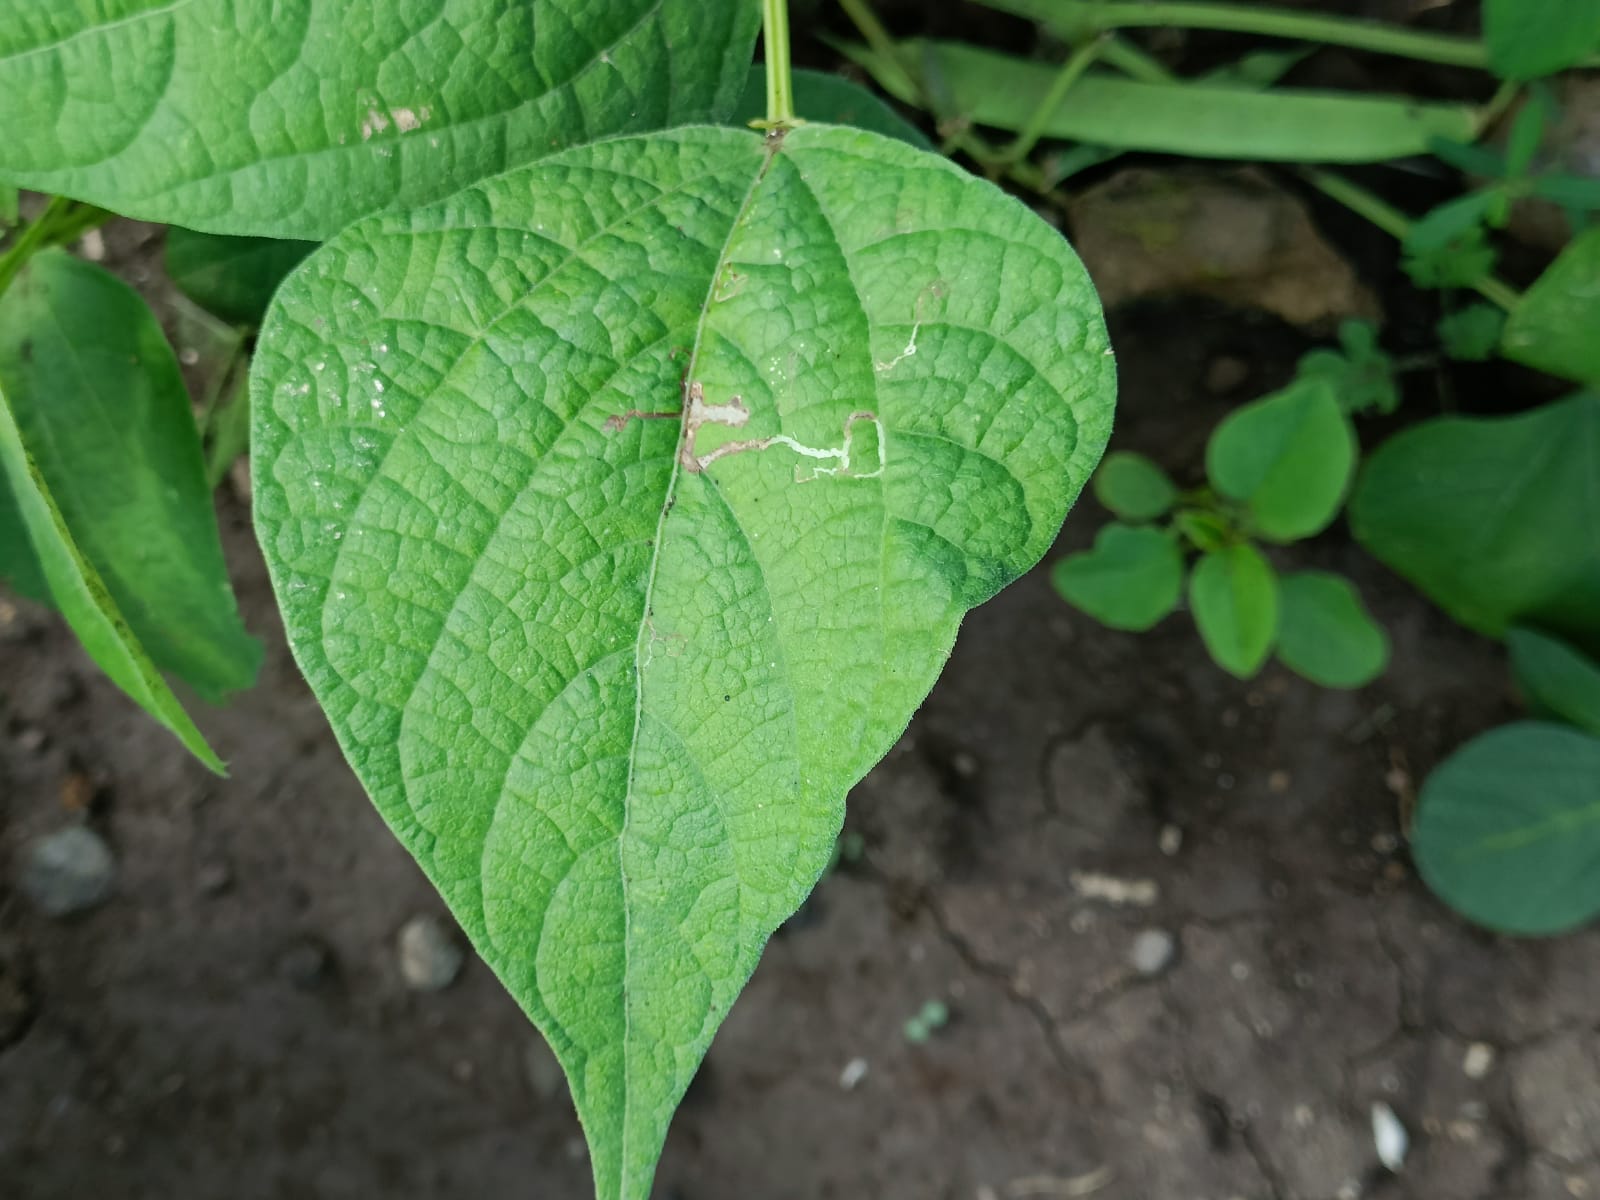
Label: Healthy